The Car Illustrated

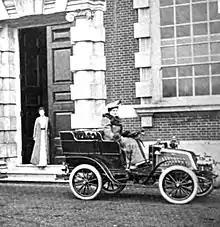
Lady Mary Isabel Portman riding a Clément car in "The Car Illustrated. A Journal of Travel by Land, Sea, and Air", January 1903

The Car Illustrated. A Journal of Travel by Land, Sea, and Air was a British weekly automobile magazine, first published on 28 May 1902.